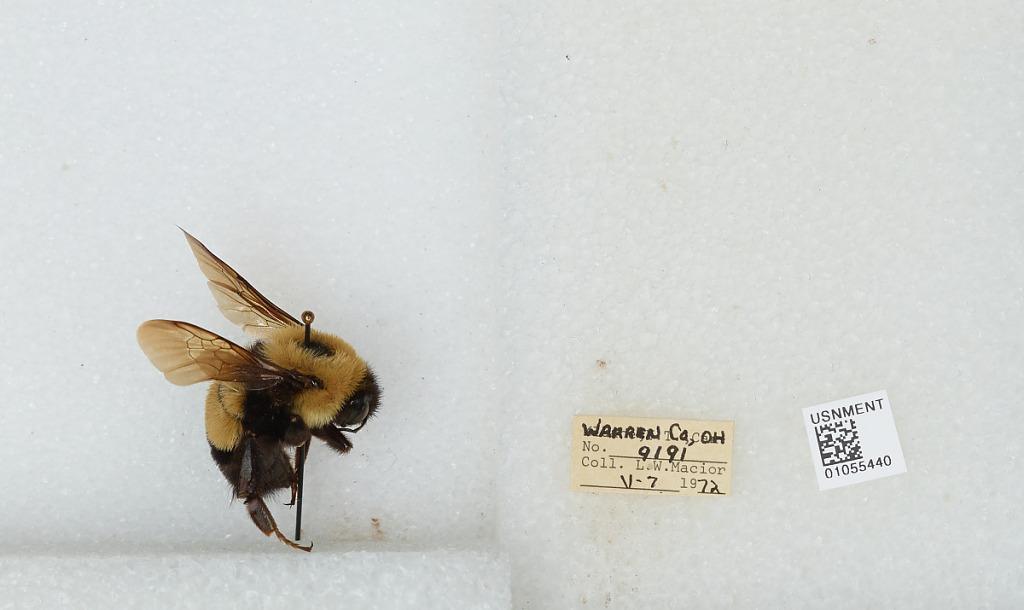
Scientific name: Bombus (Bombus) affinis Cresson
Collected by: L. Macior
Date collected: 1972-5-7
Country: United States
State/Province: Ohio
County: Warren
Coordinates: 39.4242, -84.1856